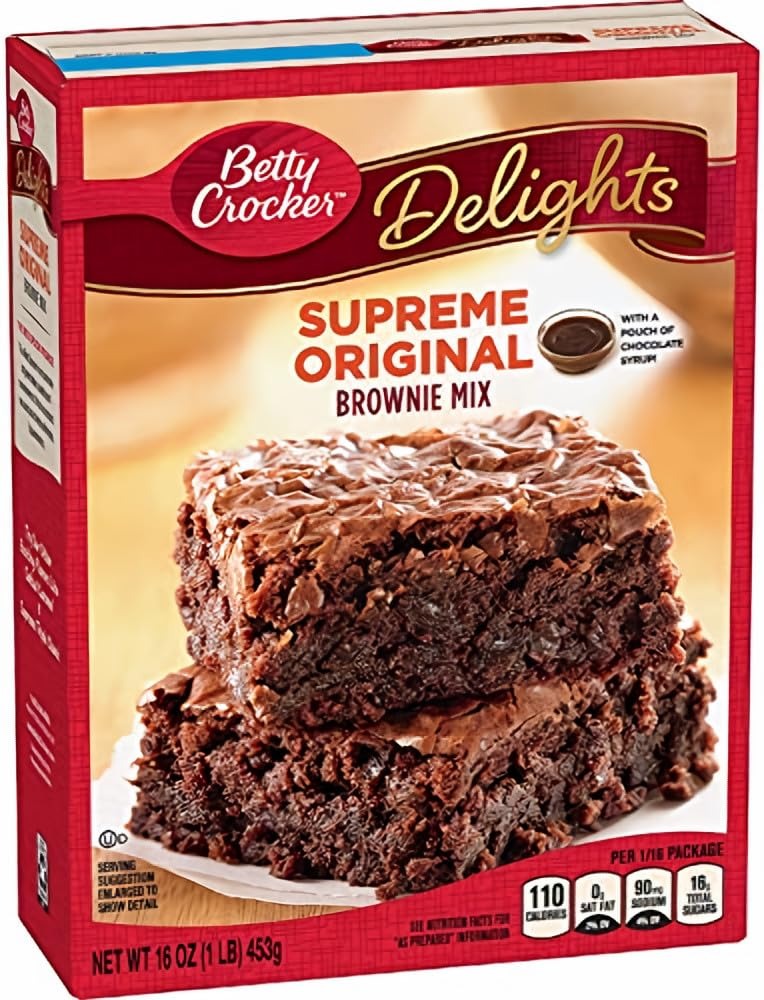
Item Name: Betty Crocker Delights Supreme Original Brownie Mix 16 oz (Pack of 6)
Bullet Point 1: Easy to prepare by just adding water, oil, and eggs
Bullet Point 2: Produces moist and delectable brownies the whole family will love
Bullet Point 3: Perfect for impressing friends and family at gatherings
Bullet Point 4: Made with high-quality ingredients for rich chocolate flavor
Bullet Point 5: Convenient and time-saving baking mix
Bullet Point 6: Trusted Betty Crocker brand ensures consistent results
Product Description: Satisfy your sweet tooth cravings with Betty Crocker Delights Supreme Original Brownie Mix. This indulgent brownie mix is the quick and easy way to create moist delectable brownies the whole family will love by adding just a few ingredients. Whip up this brownie baking mix in minutes by simply adding water, oil and eggs. Impress friends and family at your next gathering. (Pack of 6)
Value: 96.0
Unit: Count

Price: 3.155